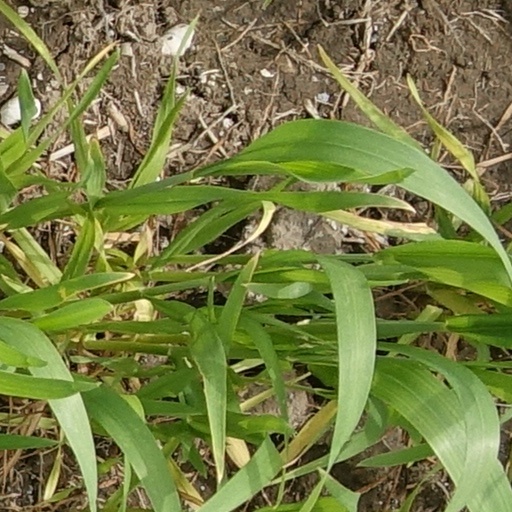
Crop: wheat